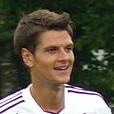
Age: 24